Shaadisthan

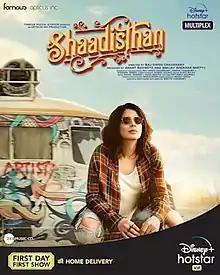
Poster

Shaadisthan is a 2021 Indian Hindi-language drama musical film directed by Raj Singh Chaudhary starring Kirti Kulhari. The film is produced under the production company Famous Digital Studio and distributed by Disney+ Hotstar Multiplex. The story is based on women's empowerment.